Swietenia humilis

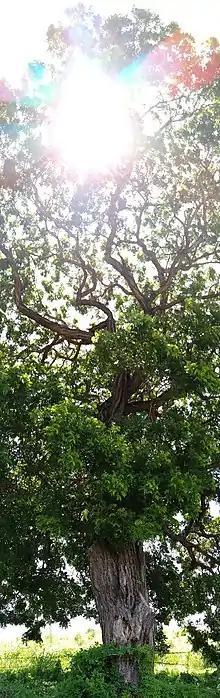
"S. humilis"

Although the seed is poisonous, the tree shows promise as a source of seed oil with characteristics resembling those of avocado and sunflower oils. The seed germ yields about 45% of edible oil by mass. Of this yield, the fatty acid proportions are about 18% saturated (mainly palmitic and stearic), 30% monounsaturated (mainly oleic), and 48% polyunsaturated (mainly linoleic and linolenic). It also might be of commercial interest as a component of cosmetics and pesticides.